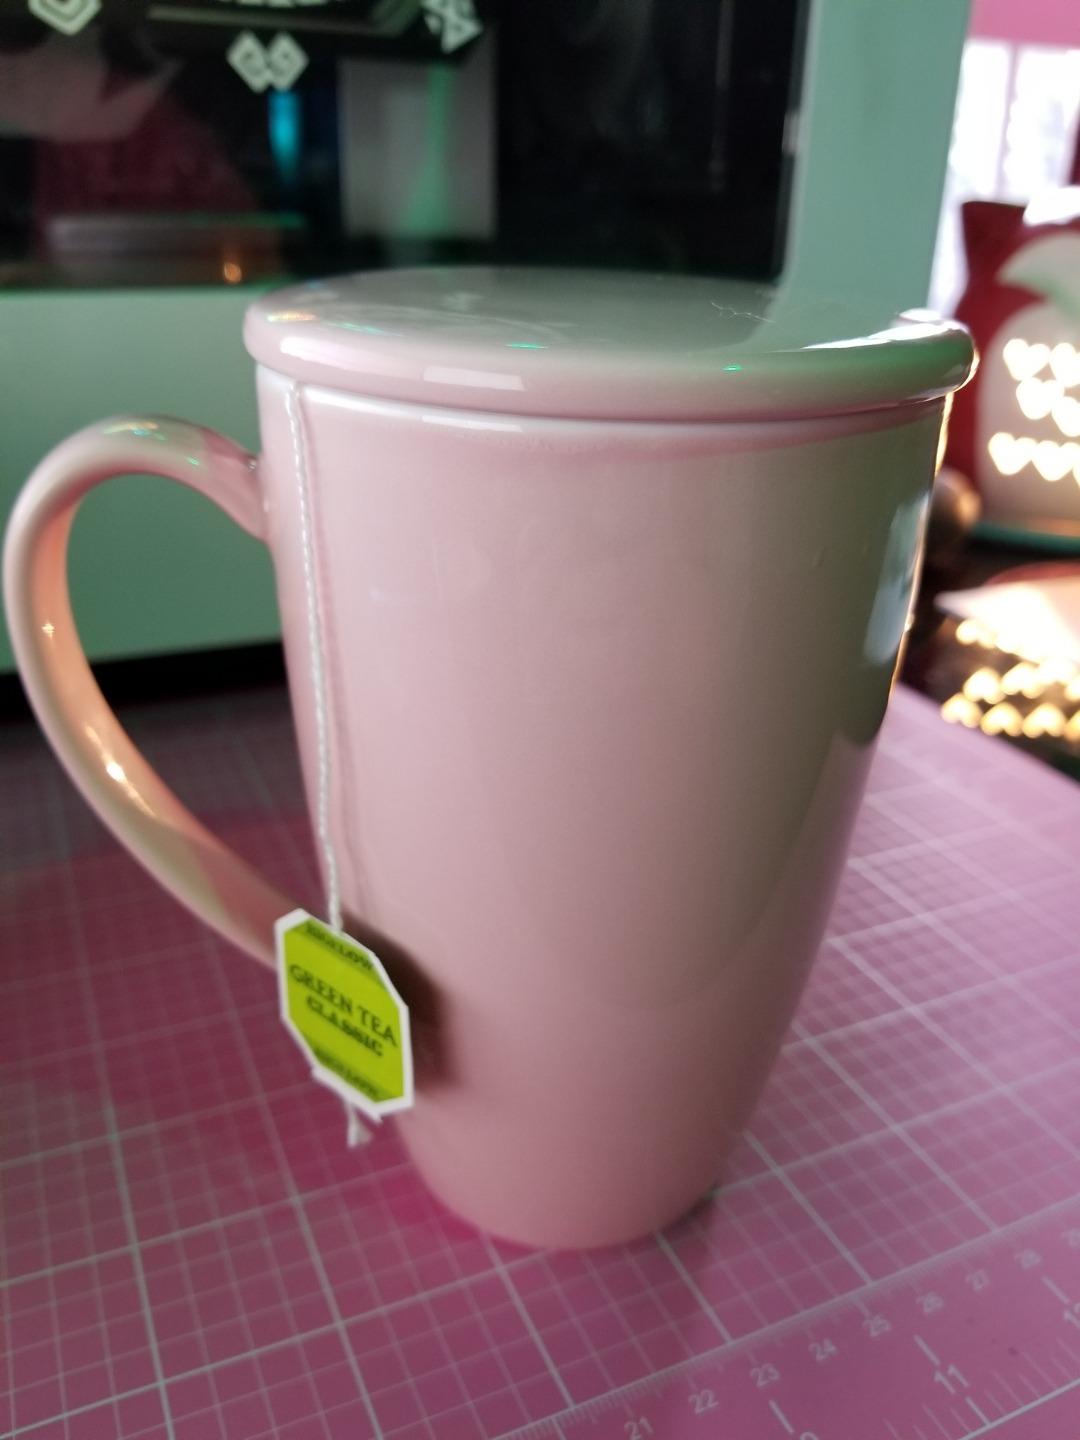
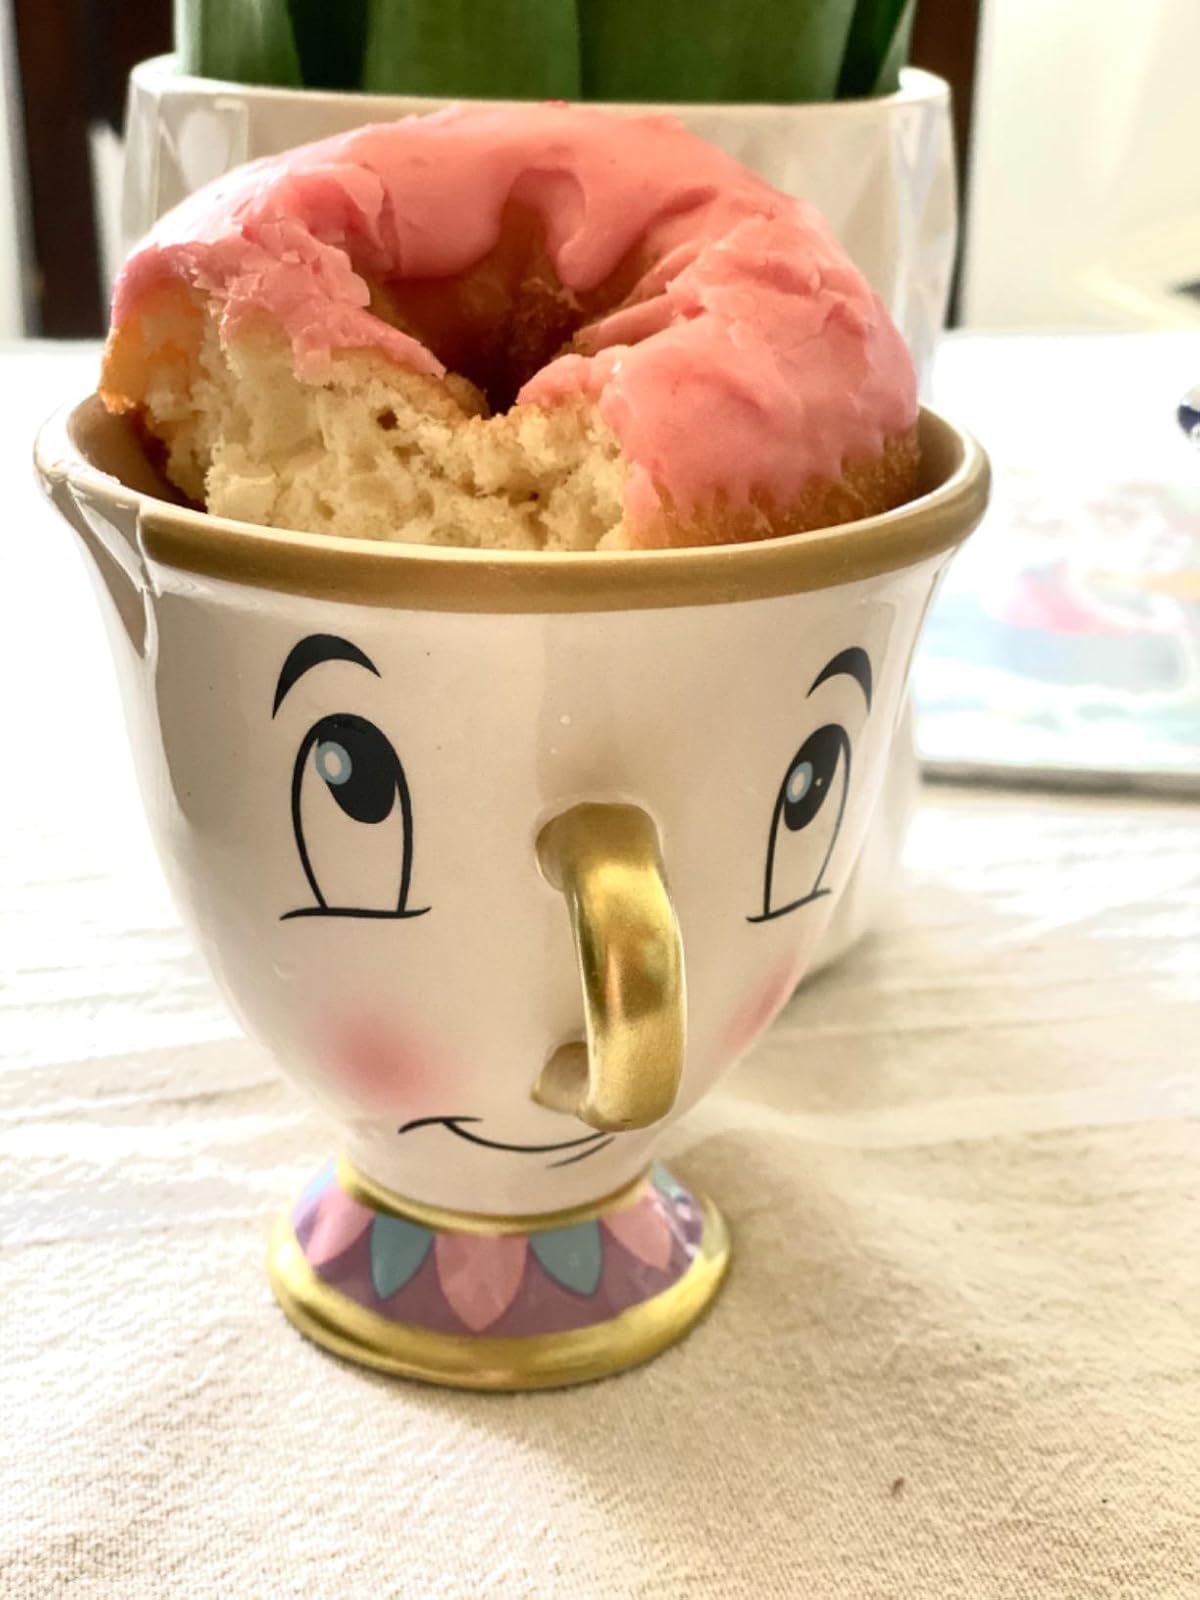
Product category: items_mug
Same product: no